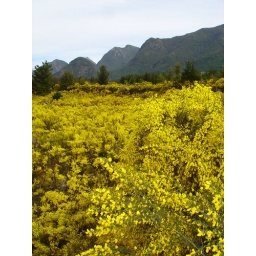
I would like to lay in a field of yellow happiness.